Portuguese Navy

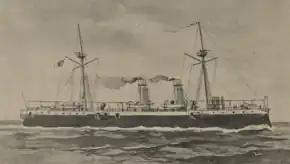
"Rainha Dona Amélia", one of the cruisers of the 1896 naval program, built in the Lisbon Naval Arsenal

In the late 18th century, under the command of the Marquis of Nisa, the Portuguese Navy took part in the Mediterranean campaign of 1798 against the French Republic in Egypt and in the Siege of Malta. In November 1807, General Jean-Andoche Junot invaded Portugal in an attempt to expand Napoleon's continental empire. With insufficient forces to deter the invasion, in order not to be captured and keep the independence of the Kingdom, the Prince Regent John of Portugal activated an ancient strategic plan that foresaw the transfer of the Portuguese court to Brazil. The Prince Regent called upon his navy to execute this mission and, on 29 November 1807, the Royal Family, the Government and 15,000 state and military officials and their families left Lisbon and sailed to Brazil, carried by a Portuguese fleet that included eight ships of the line, five frigates and five other smaller ships.